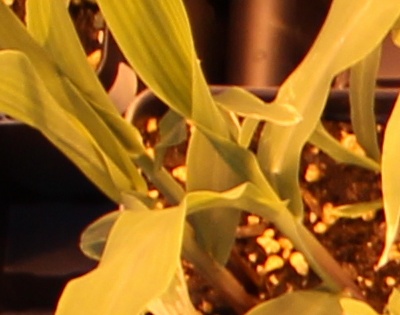
Label: Corn